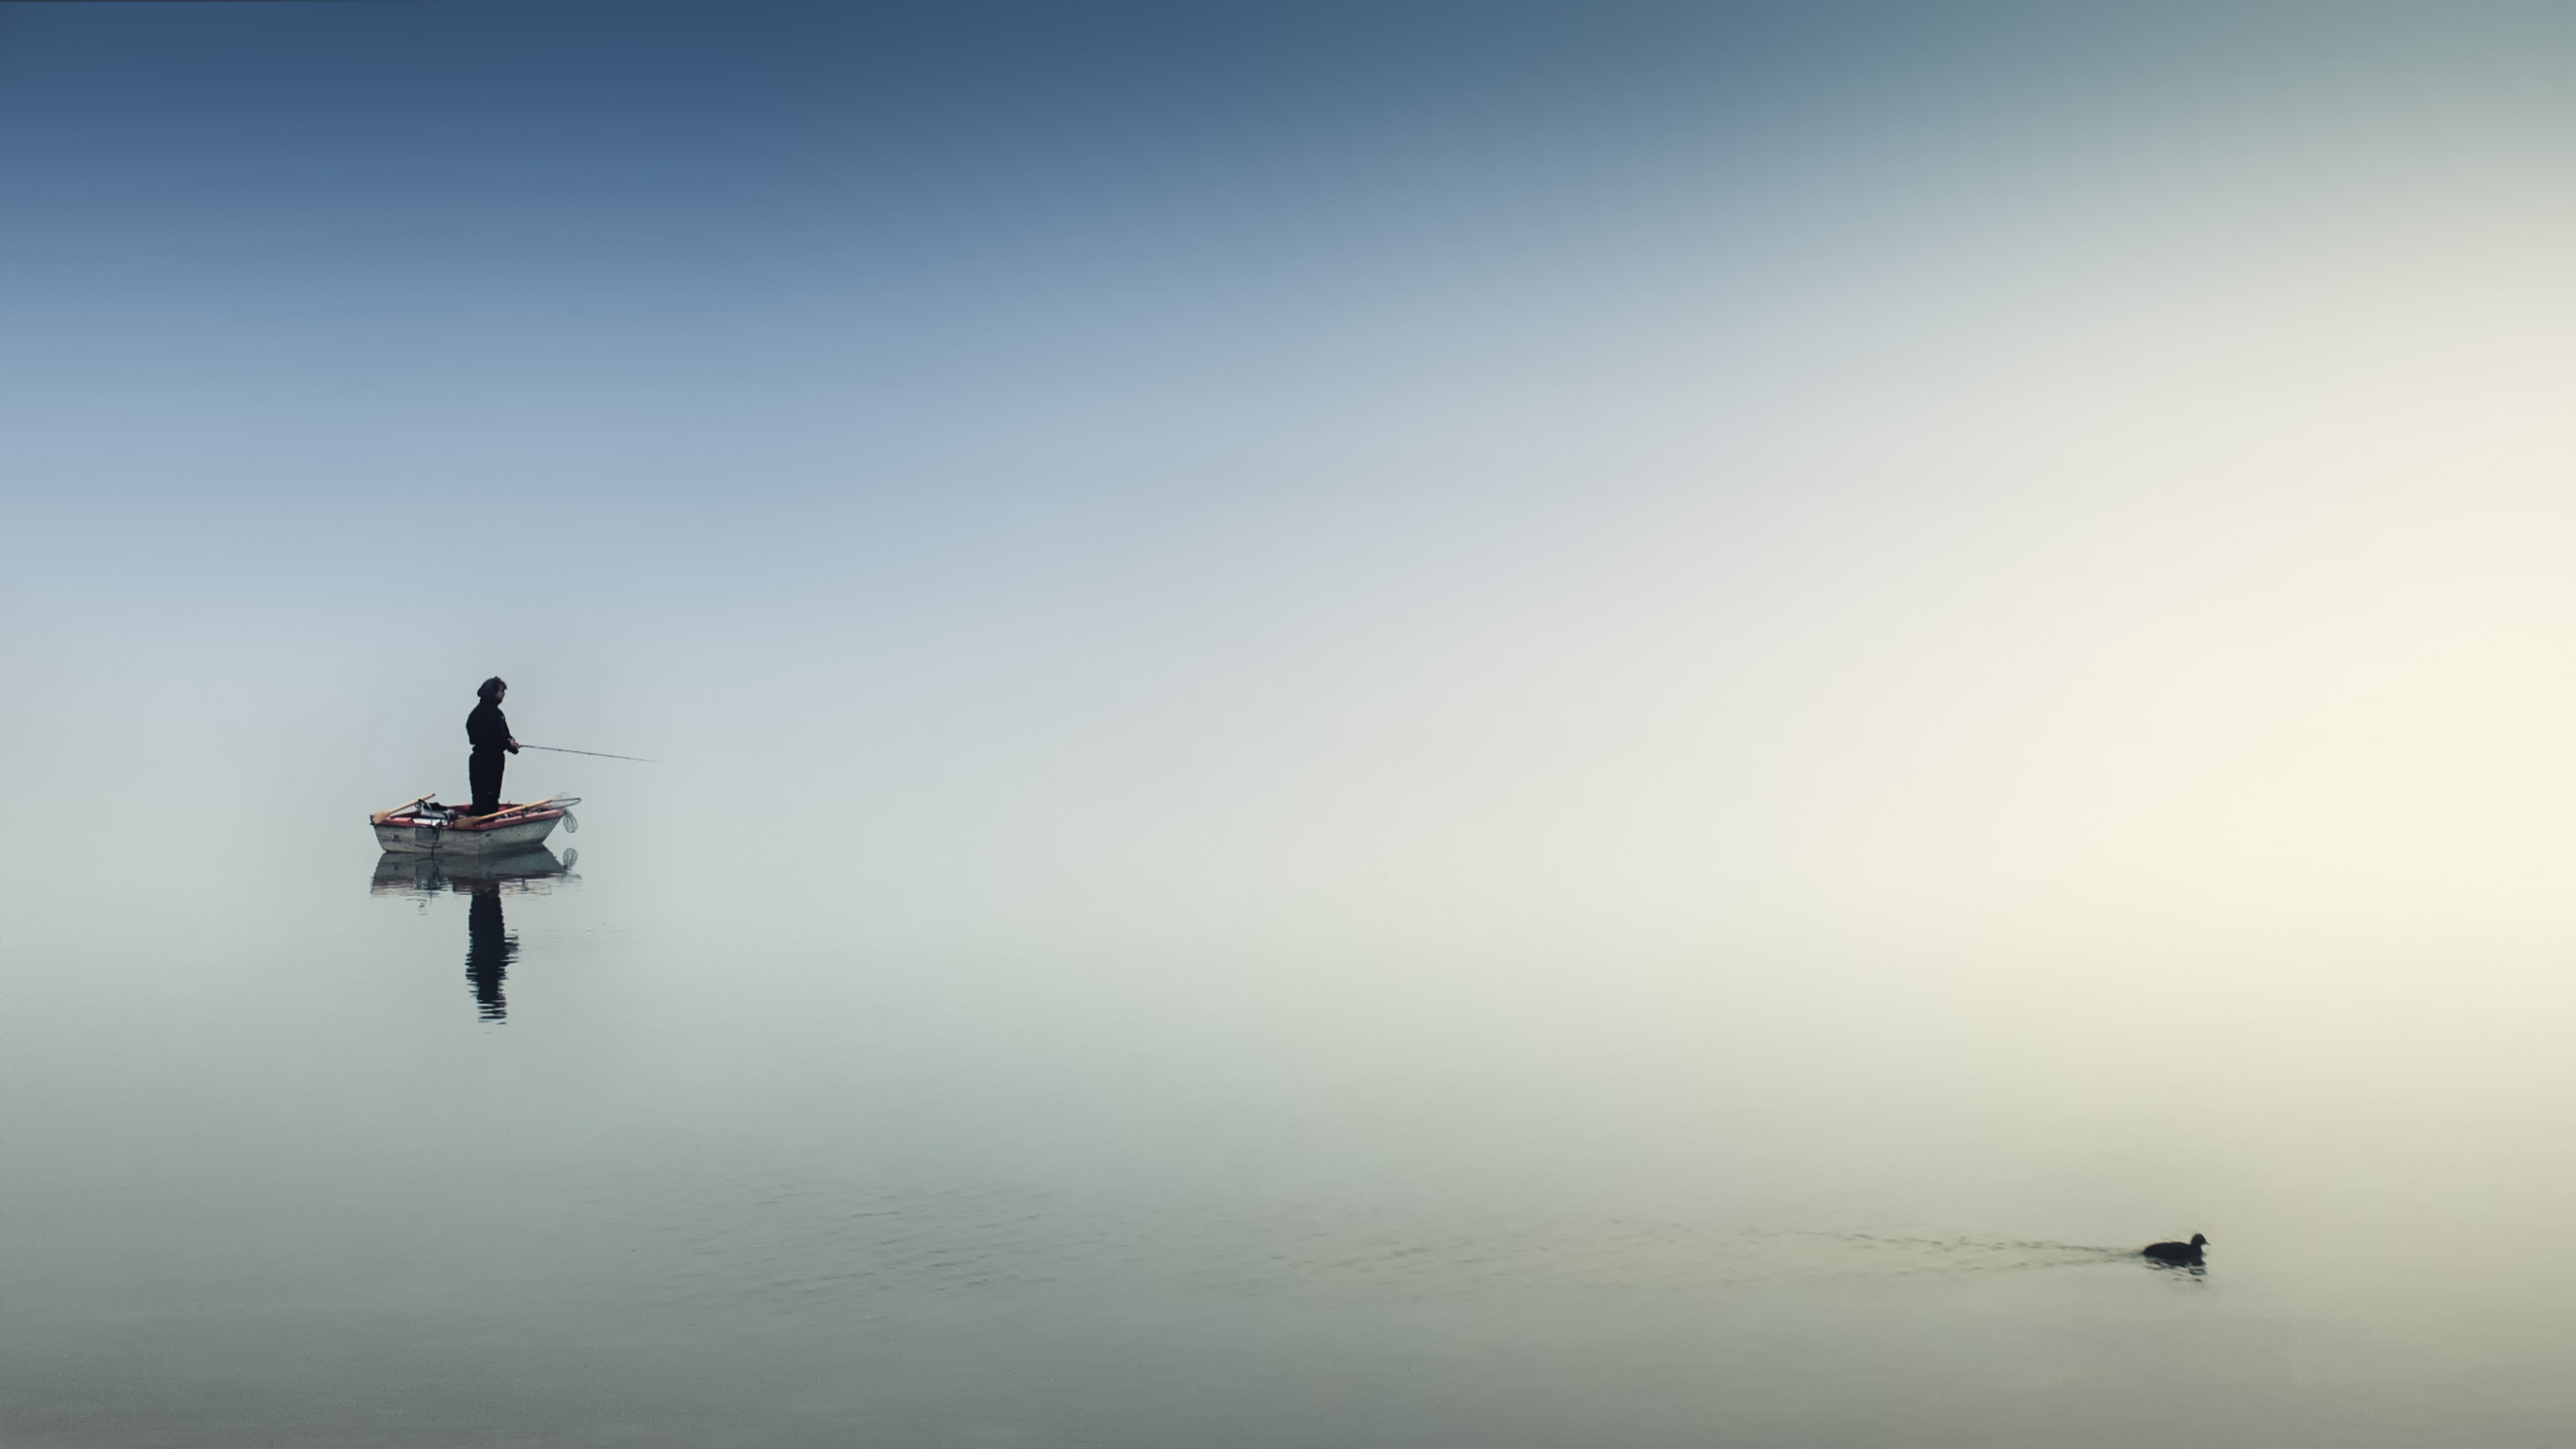
natural, sky, atmospheric phenomenon, water, calm, reflection, atmosphere, fog, cloud, sea, horizon, lake, vehicle, mist, ocean, river